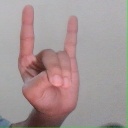
अक्षर: श